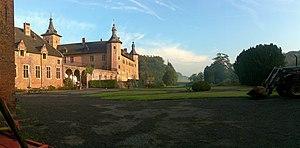
Vu du jardin
Rixensart est une commune francophone de Belgique située en Wallonie dans la province du Brabant wallon, ainsi qu’une localité où siège son administration. La commune actuelle résulte de la fusion en 1977 des anciennes communes de Rixensart, Genval et Rosières-Saint-André.